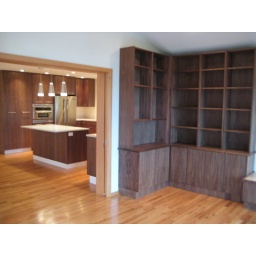
black walnut built in bookshelves & cabinets (with kitchen in background)